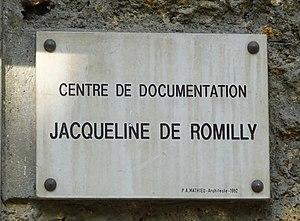
CDI Jacqueline de Romilly, lycée Molière (Paris, 16e).
Jacqueline Worms de Romilly, née Jacqueline David le 26 mars 1913 à Chartres et morte le 18 décembre 2010 à Boulogne-Billancourt, est une philologue, essayiste, traductrice et helléniste française, qui reçut de la Grèce la nationalité hellénique en 1995, à titre honorifique.